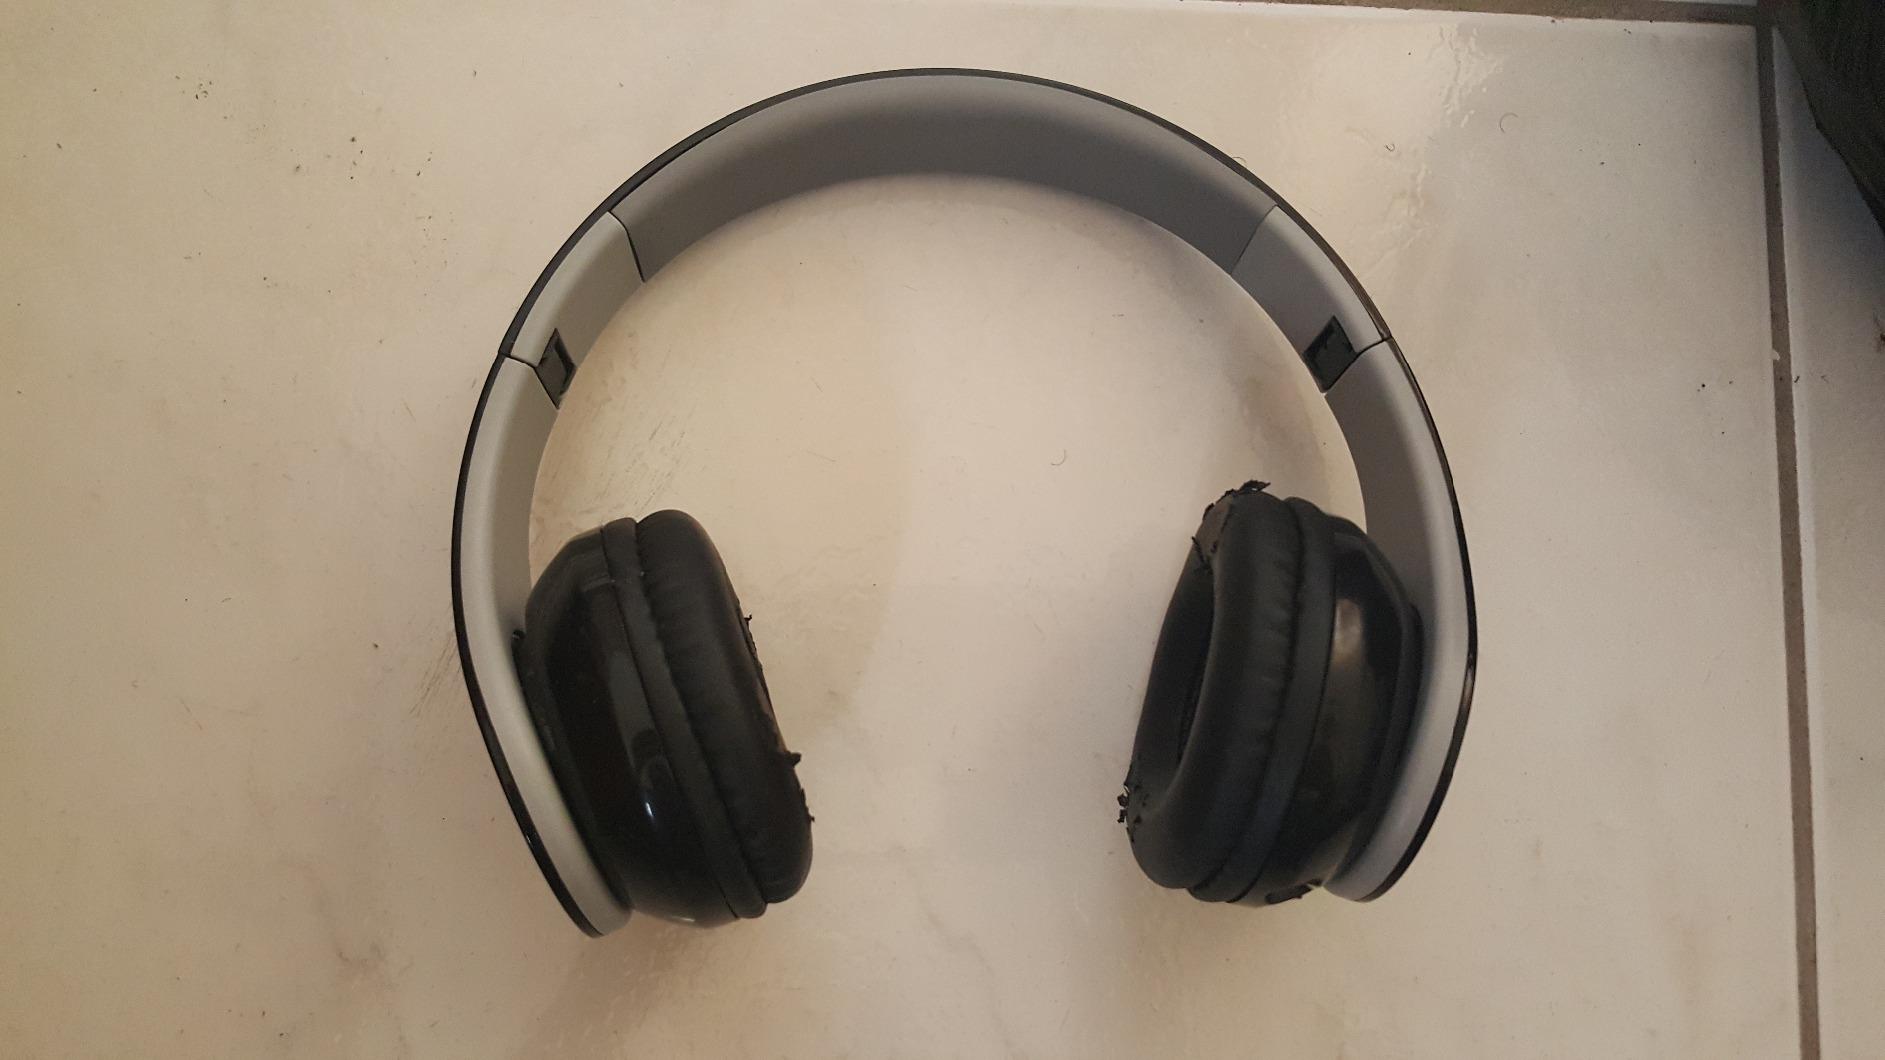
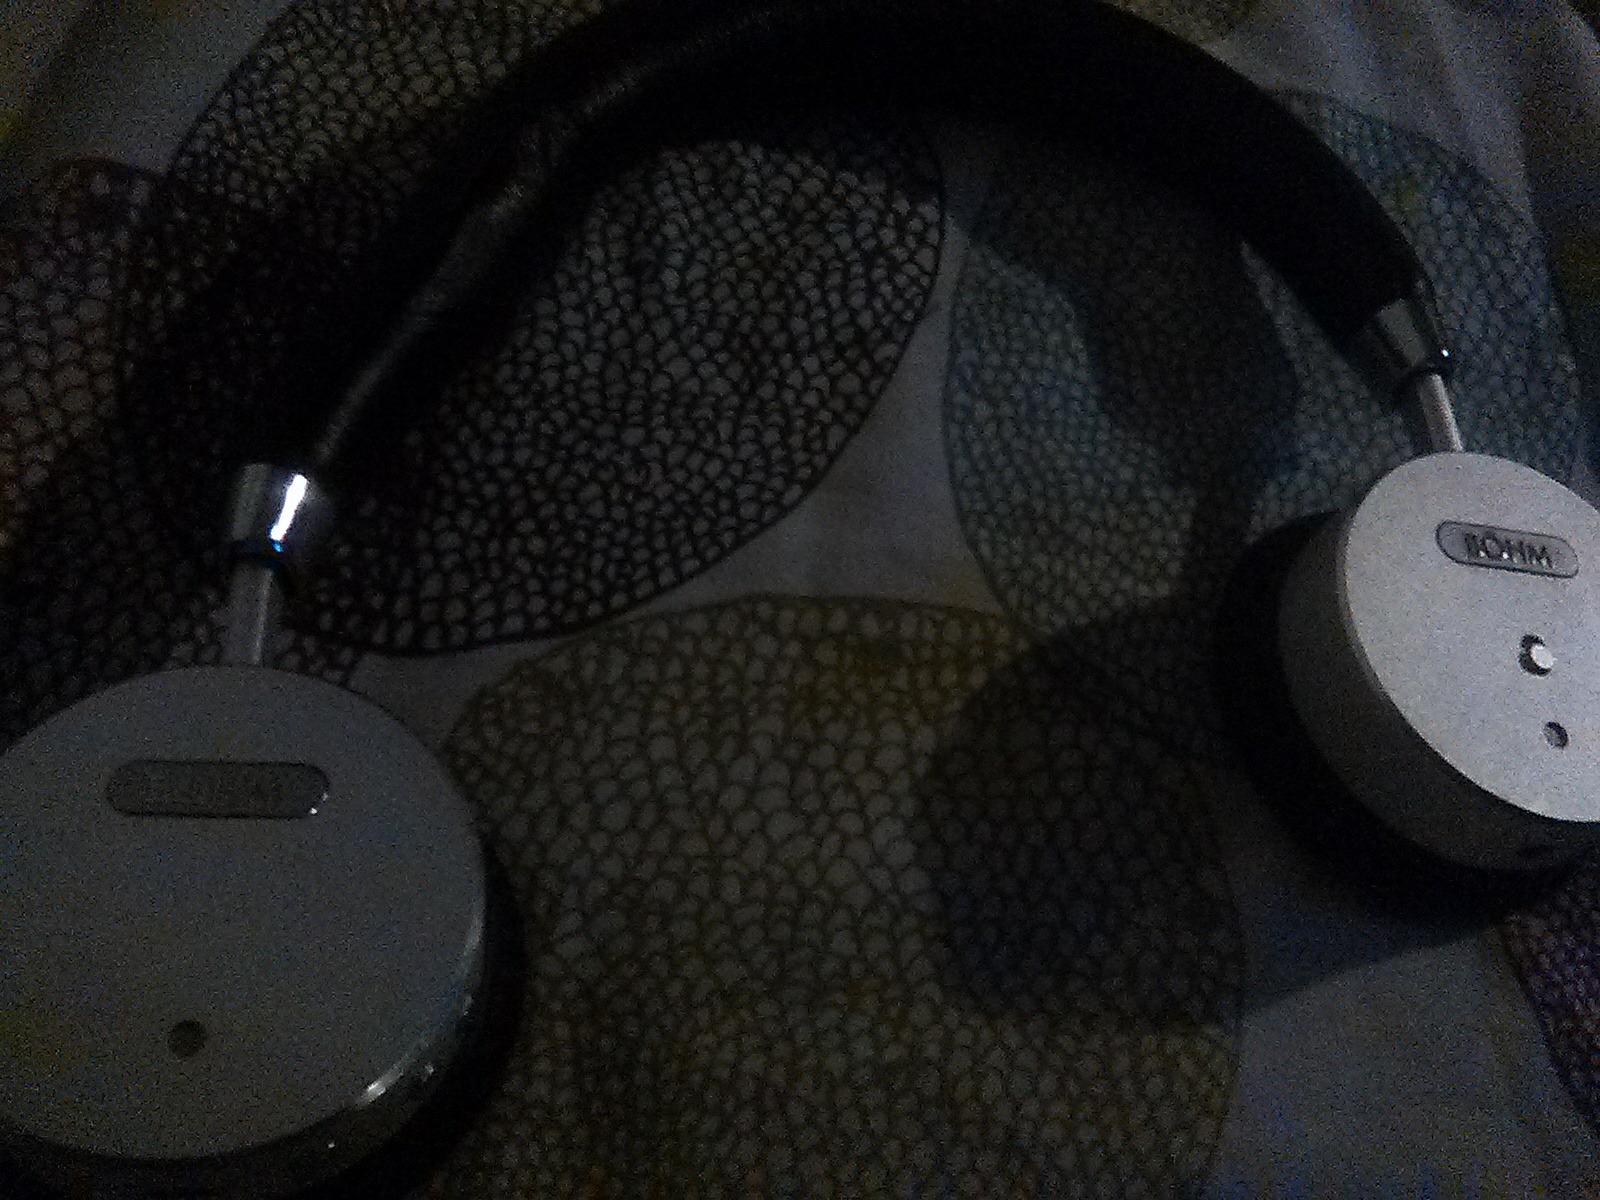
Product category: headphones
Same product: no